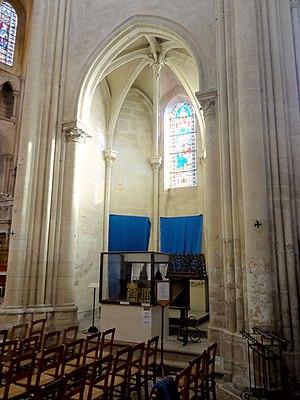
Chapelle St-Barthélémy (absidiole sud).
L'église Notre-Dame est une église catholique située à Taverny, en France. Construite dans une seule et longue campagne sous Mathieu II de Montmorency et son fils Bouchard entre 1200 et 1240, elle se distingue par l'homogénéité de sa structure, l'élégance de son architecture gothique et l'importance des surfaces vitrées. L'élévation sur trois étages avec grandes arcades, triforium et fenêtres hautes est celle des plus grandes églises de l'époque et affiche les ambitions des seigneurs locales. Les vaisseaux sont plus larges et aussi plus élevés que d'ordinaire. De même, la décoration est très soignée et la sculpture est généralement d'une grande qualité, et l'on est loin de l'austérité qui prévaut sur de nombreuses églises contemporaines. Contrairement à la majorité des églises de la région, l'église Notre-Dame n'a jamais subi de remaniements affectant sa physionomie ou son plan. Des modifications y ont toutefois été apportées à la période flamboyante, à la fin du XVᵉ siècle, et dans une moindre mesure, sous la Renaissance.